A Gentleman

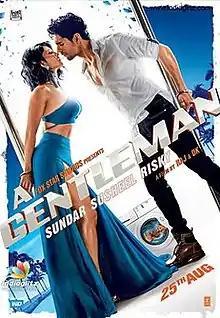
Theatrical release poster

A Gentleman: Sundar, Susheel, Risky is a 2017 Indian Hindi-language action comedy film directed by Raj & DK and produced by Fox Star Studios. The film stars Sidharth Malhotra, alongside Jacqueline Fernandez, Suniel Shetty and Darshan Kumar. The music was composed by Sachin–Jigar, while cinematography and editing were handled by Roman Jakobi and Aarif Sheikh respectively.